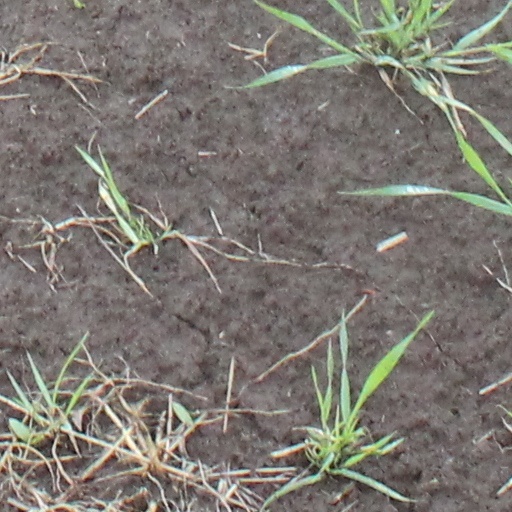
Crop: wheat